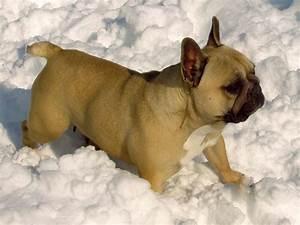
dog